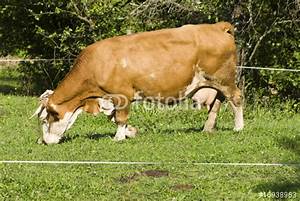
Label: mucca